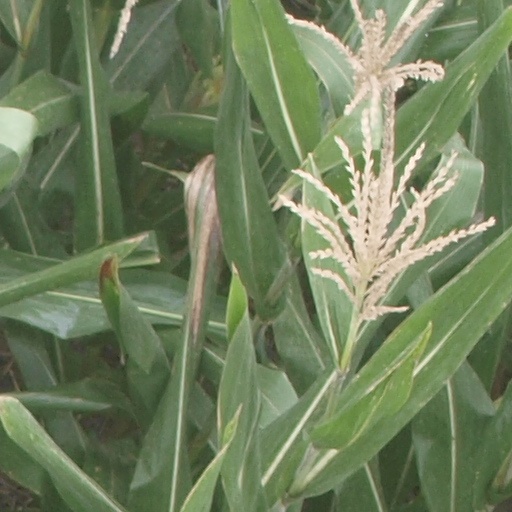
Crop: maize; corn